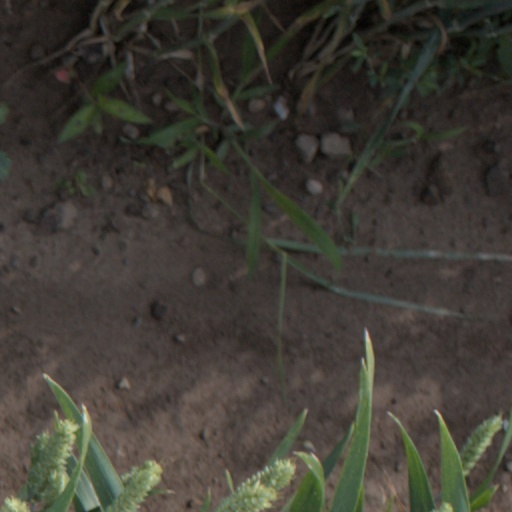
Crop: wheat